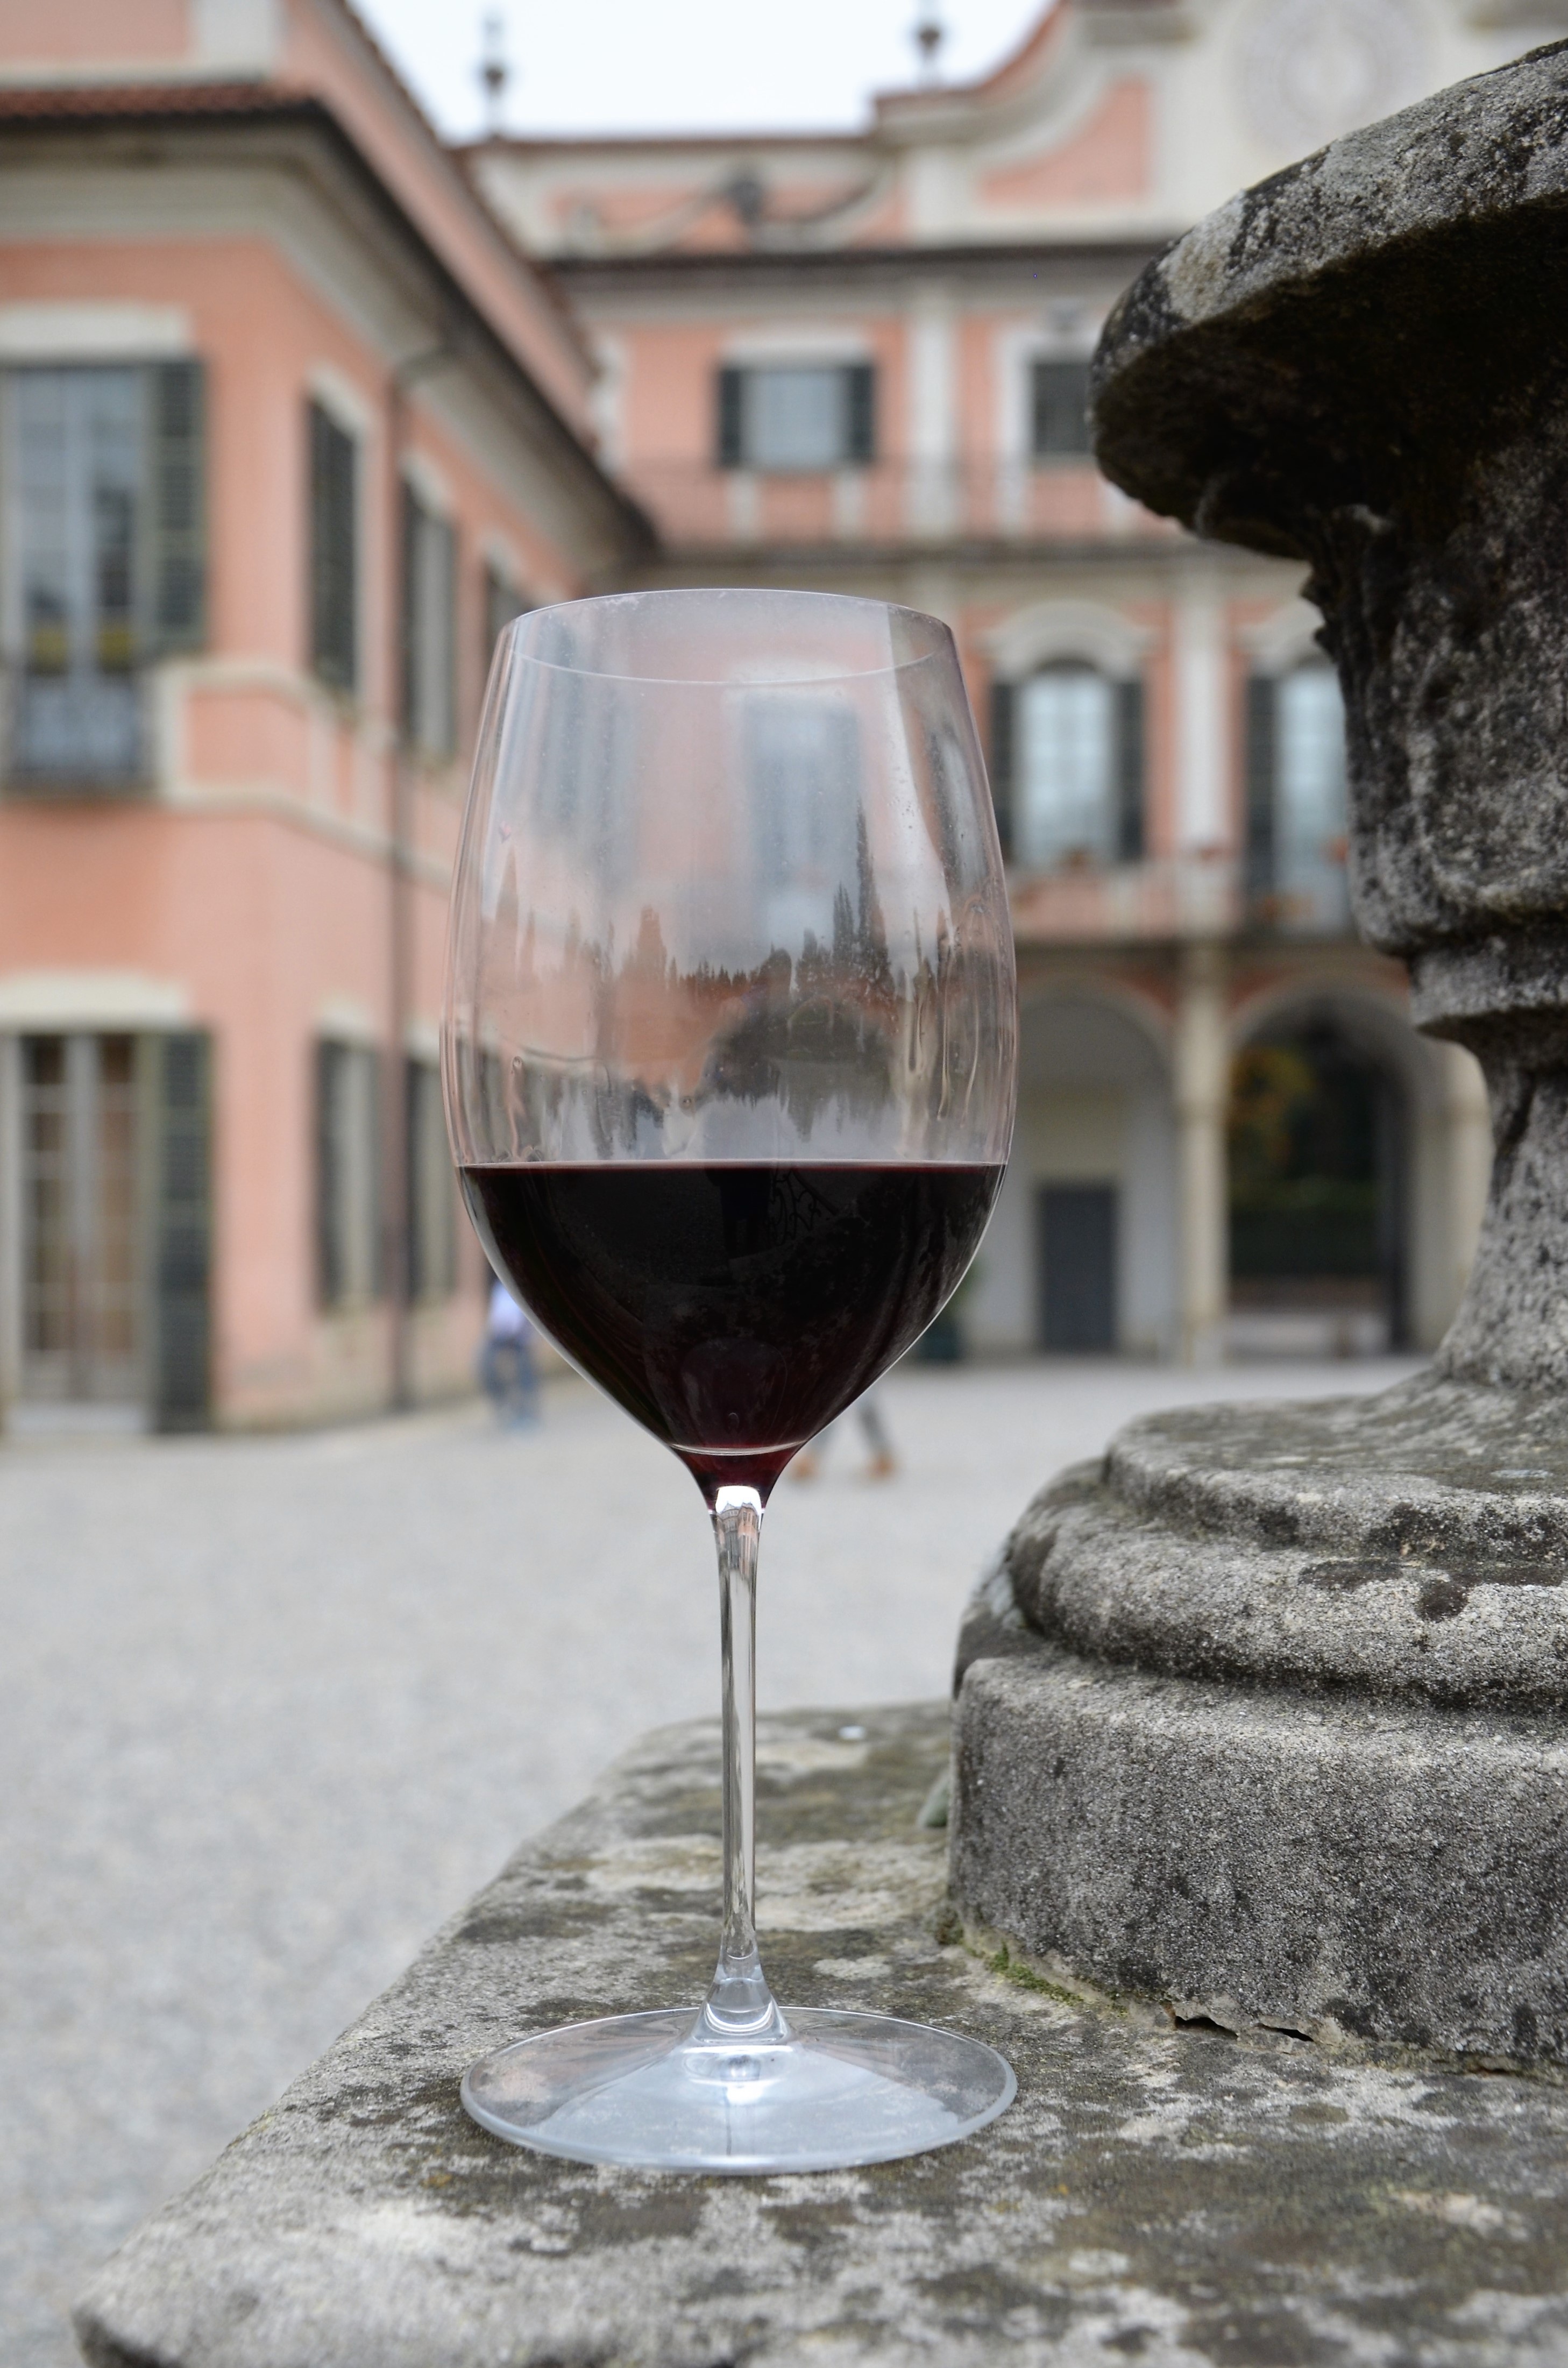
forest, wine, glass, photo, reflection, red, autumn, drink, red wine, material, stroll, wine glass, bottles, fall colors, golden autumn, autumn nature, stemware, alcoholic beverage, drinkware